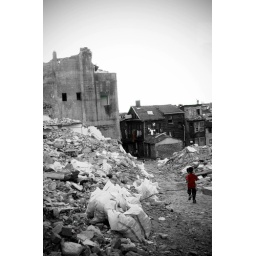
the girl in red jacket